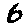
Label: 6